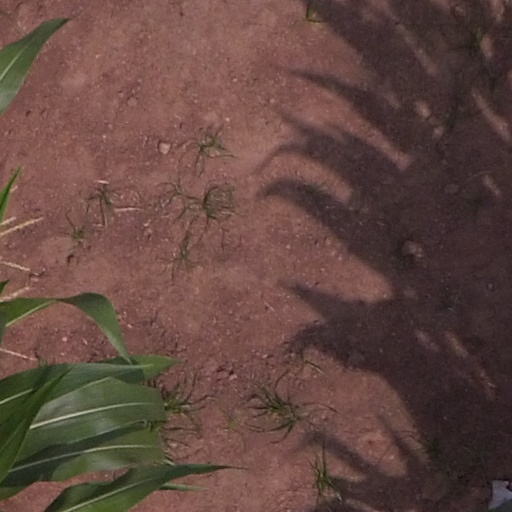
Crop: maize; corn